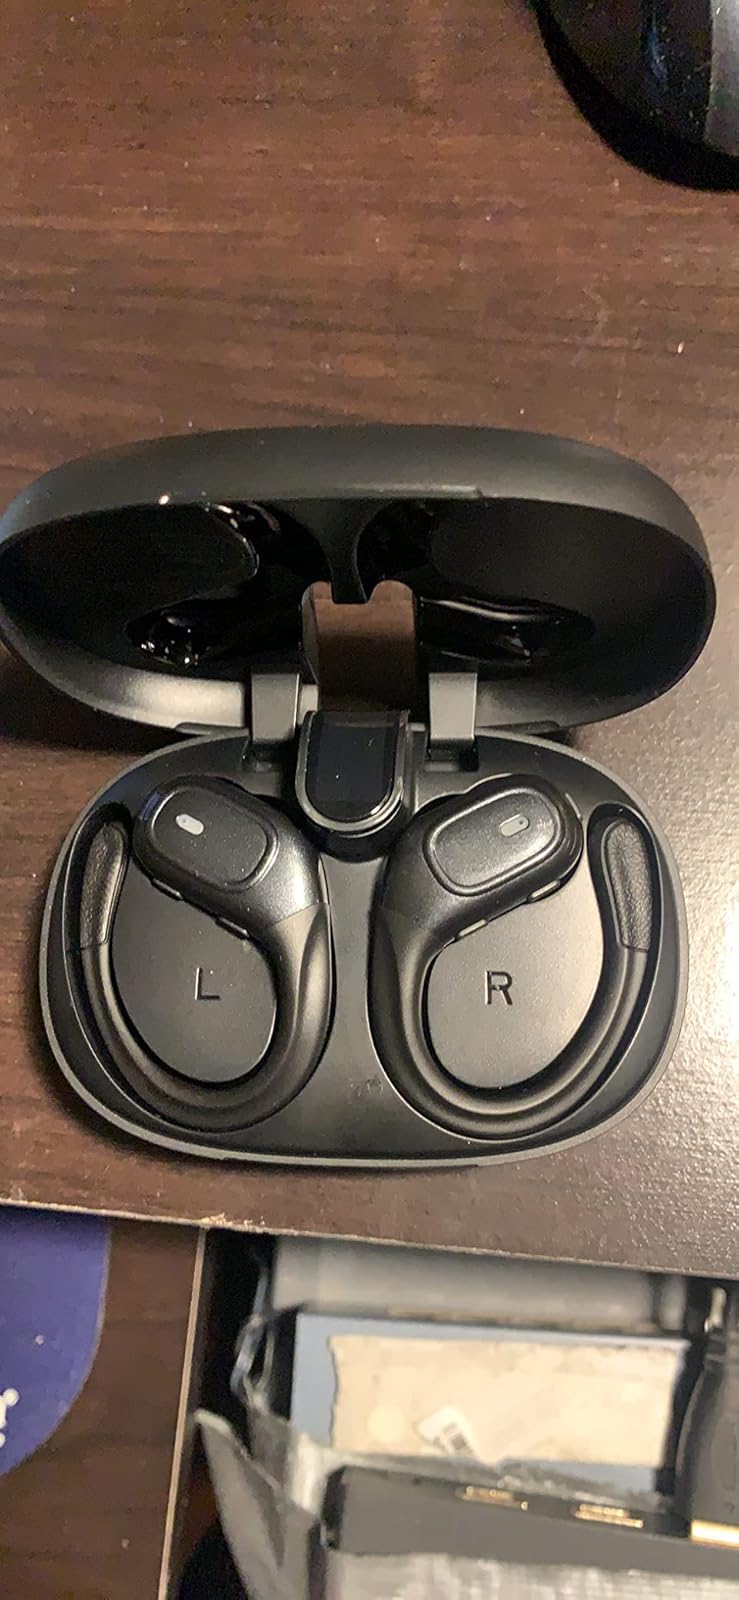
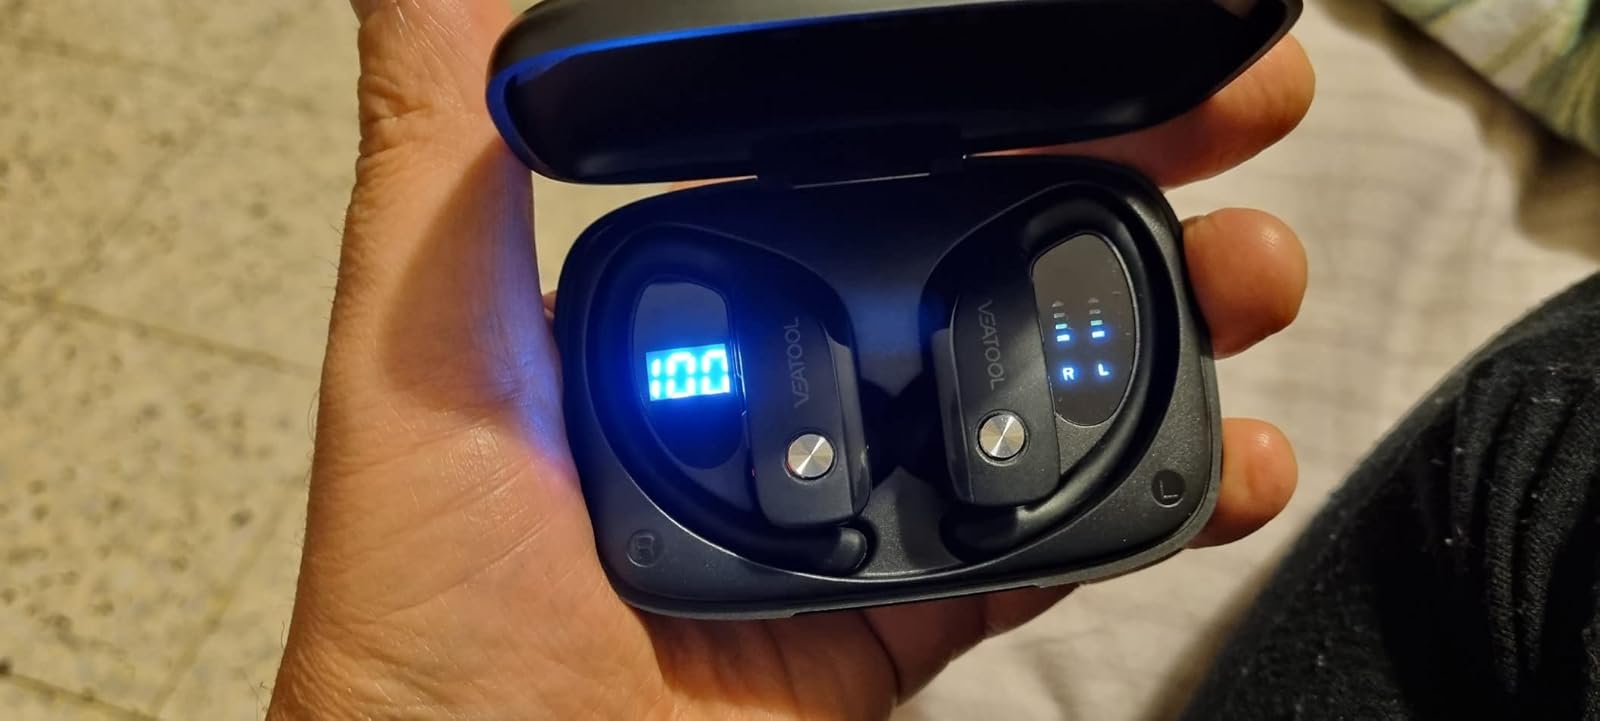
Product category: earbuds
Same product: no